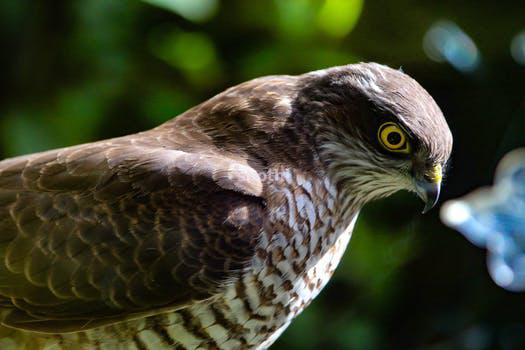
Label: Watermark